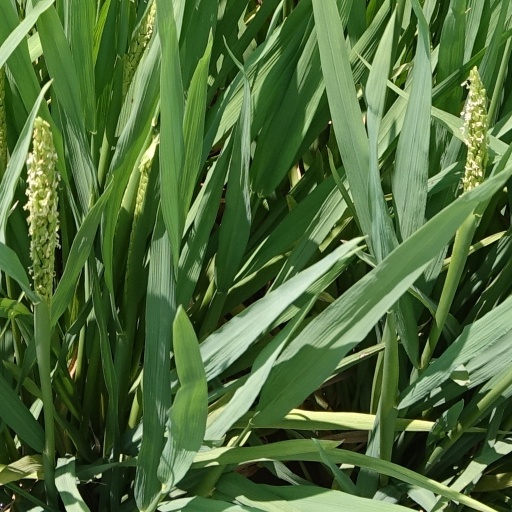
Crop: rice